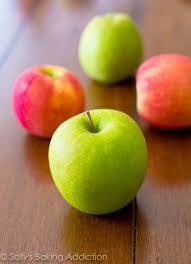
Label: apples